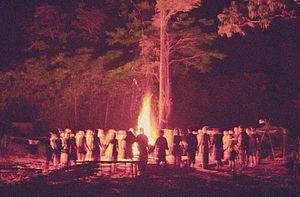
Un Rainbow Gathering [ˈɹeɪnbəʊ ˈɡæðəɹɪŋ] est une communauté intentionnelle éphémère et autogérée généralement réunie en plein air et cherchant à pratiquer les idéaux de paix, d’amour, d’harmonie, de liberté, en rupture avec le capitalisme et les valeurs des médias de masse et de la société de consommation. Ces communautés se forment et reforment chaque année en des lieux annoncés à l’avance et dans plusieurs pays à la fois, pour la durée d'un cycle lunaire. Les racines de ces événements peuvent être retrouvées dans la contreculture des années 1960 et les mouvements hippies et alternatifs.